Demographics of Póvoa de Varzim

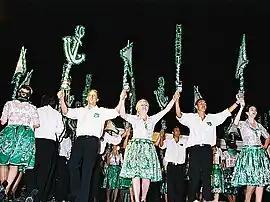
"Poveiros" during the 2006 Saint Peter festival.

For centuries a fishing community of mostly Norman origin, where ethnic isolationism was a common practice, Póvoa de Varzim is today a cosmopolitan town, with people originating from the Ave Valley who settled in the coastal Northern districts during the 20th century, the ancient immigration from Galicia, Portuguese-Africans (who arrived in significant numbers after the independence of Angola and Mozambique) in the late 1970s and people of diverse nationalities, the biggest immigrant communities are Ukrainians, Brazilians, Chinese, Russians, and Angolans.